Ramesh Pisharody

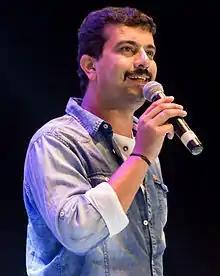
Pisharody in 2016

T. V. Ramesh (born 1 October 1981), professionally credited as Ramesh Pisharody, is an Indian stand-up comedian, impressionist, television presenter, actor and film director. He works in Malayalam television shows, stage, and cinema. He is particularly known for his observational comedy.